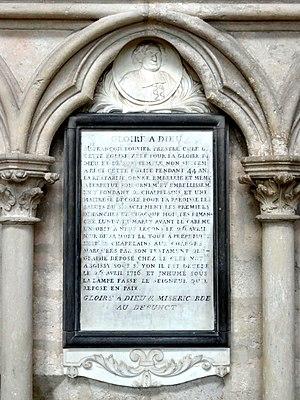
Plaque de fondation de l'abbé François Bouvier, curé pendant 44 ans, mort le 26 avril 1716.
L’église Saint-Sulpice est une église paroissiale catholique, dédiée à saint Sulpice le Pieux, évêque de Bourges. Elle se situe dans la commune française de Saint-Sulpice-de-Favières, dans le département de l'Essonne, en Île-de-France. Chaque voyageur remarque la disproportion éclatante entre la taille du village, qui a toujours été insignifiant, et la splendeur et les dimensions de l'église. Elle ne s'explique que par sa vocation d'église de pèlerinage, l'un des plus importants du diocèse de Paris dont la paroisse faisait partie, et par l'impulsion du pouvoir royal, sachant que le pèlerinage avait les faveurs de saint Louis. Édifiée pendant les dernières années de sa vie, et non achevée à sa mort, l'église est l'un des principaux édifices gothique rayonnants de la région, et son architecte connaissait les grands chantiers royaux de son époque. Les travaux s'arrêtent toutefois avant la fin du XIIIᵉ siècle, et quand ils reprennent au siècle suivant, ce n'est que pour édifier la façade occidentale : la nef reste inachevée, ou bien est détruite partiellement sous les guerres de religion.